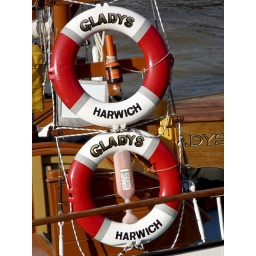
Life belts on 'Gladys' a Thames Barge on the river Thames in London. A long way from her home in Harwich!